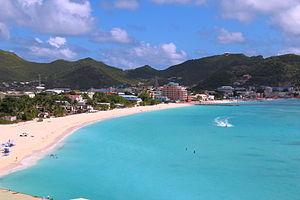
Philipsburg est la capitale du territoire néerlandais d'outre-mer Saint-Martin. Elle fut édifiée majoritairement sur une bande de terre séparant la mer d'un grand étang salé.